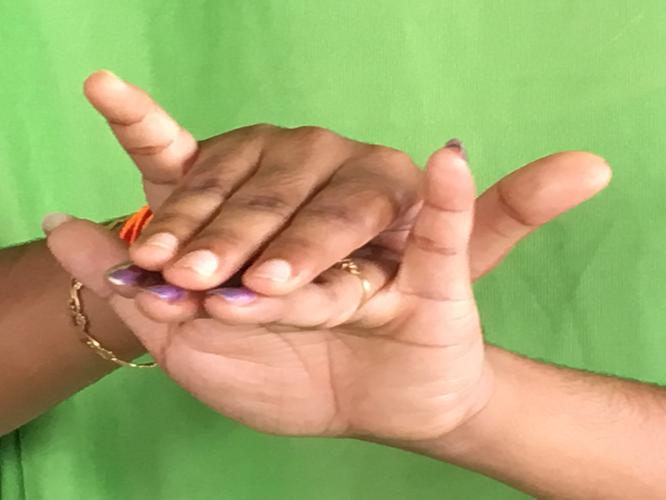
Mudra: Varaha
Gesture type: double_hand